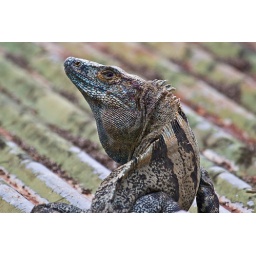
On the roof of the building by the entrance of the park, our last Costa Rican animal.